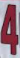
Number: 4